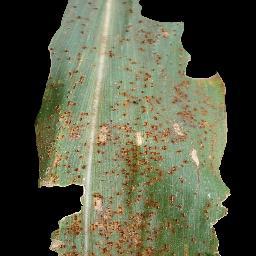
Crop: corn
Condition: (maize)_common_rust